Stewart Air National Guard Base

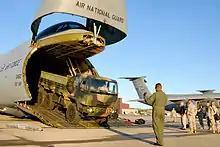
A 105th Airlift Wing C-5 Galaxy being unloaded

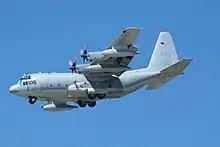
A VMGR-452A KC-130T tanker landing.

In August 2005 the 105th Airlift Wing supported U.S. Air Force missions including the delivery of emergency supplies and personnel following Hurricane Katrina. Transported cargo and search and rescue teams to assist following the January 2010 Haiti earthquake.